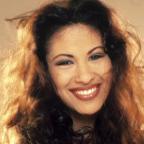
Age: 23